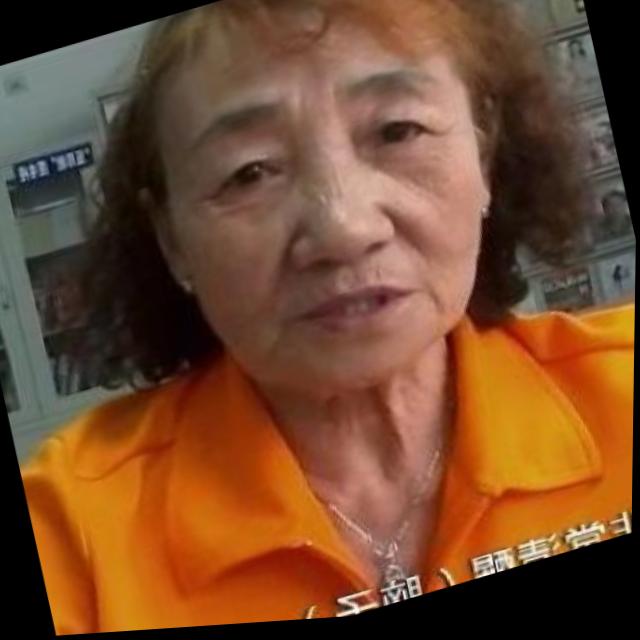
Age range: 65+